George Sheringham

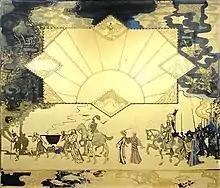
"The Panel of the Mabinogi" (watercolour and gouache on silk)

As a decorator, Sheringham designed the music room at 40 Devonshire House, London; a series of paintings for Seaford House, London, for the 8th Baron Howard de Walden (also Baron Seaford) to illustrate his Celtic poem, "The Cauldron of Anwn"; the ballroom at Claridge's Hotel; and the Paris Exhibition of 1937. He also created commercial designs used in home decorations. When, in 1936, the Royal Society of Arts established the prestigious Royal Designers for Industry distinction, Sheringham was one of its first recipients in 1937. Sheringham also became known as a designer of fans.